Marzocchi

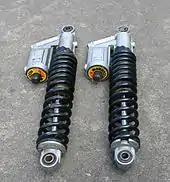
Marzocchi Strada oil-air motorcycle rear suspension units.

Up until the 1980s, Marzocchi were original equipment manufacturers ('OEM') for a number of Italian motorcycle marques including Moto Morini and Ducati, their oil shock absorbers also being OEM for Triumph Motorcycles in the latter stages of their production at the Meriden plant. Their later 'Strada' model introduced a degree of air suspension to motorcycling and, like the oil shocks, were available as aftermarket fittings for a large number of models. Strada units were OEM for Triumph's T140LE Royal Wedding and TSS models. A big advantage of the Marzocchi shock was its ability to be rebuilt, seal kits and service manuals being readily available. Meriden also experimented with using Marzocchi front forks which were also used on some Italian models. Meriden however closed down before any such forks reached production models.